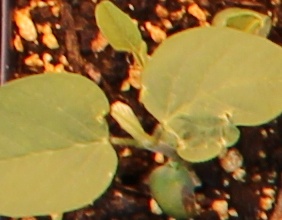
Label: Soybean